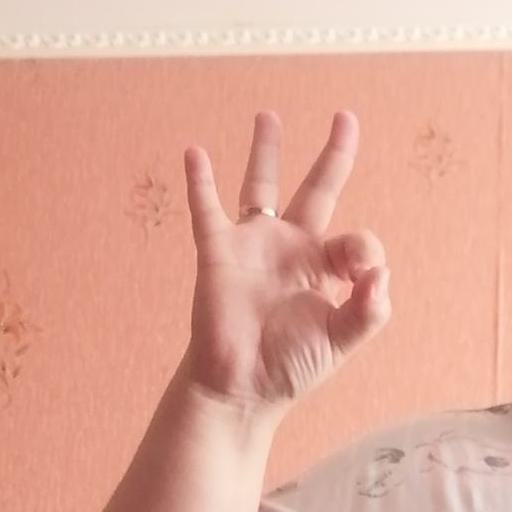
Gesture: ok